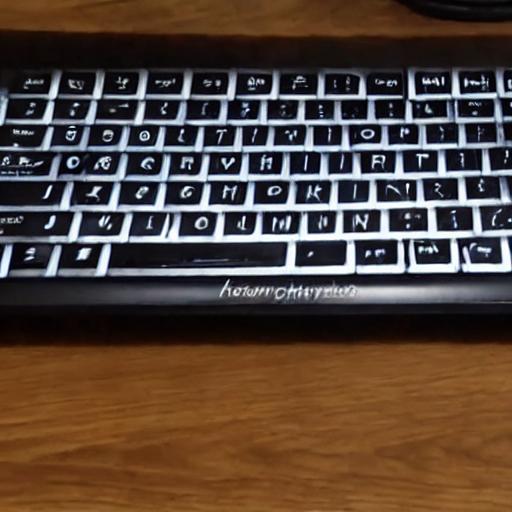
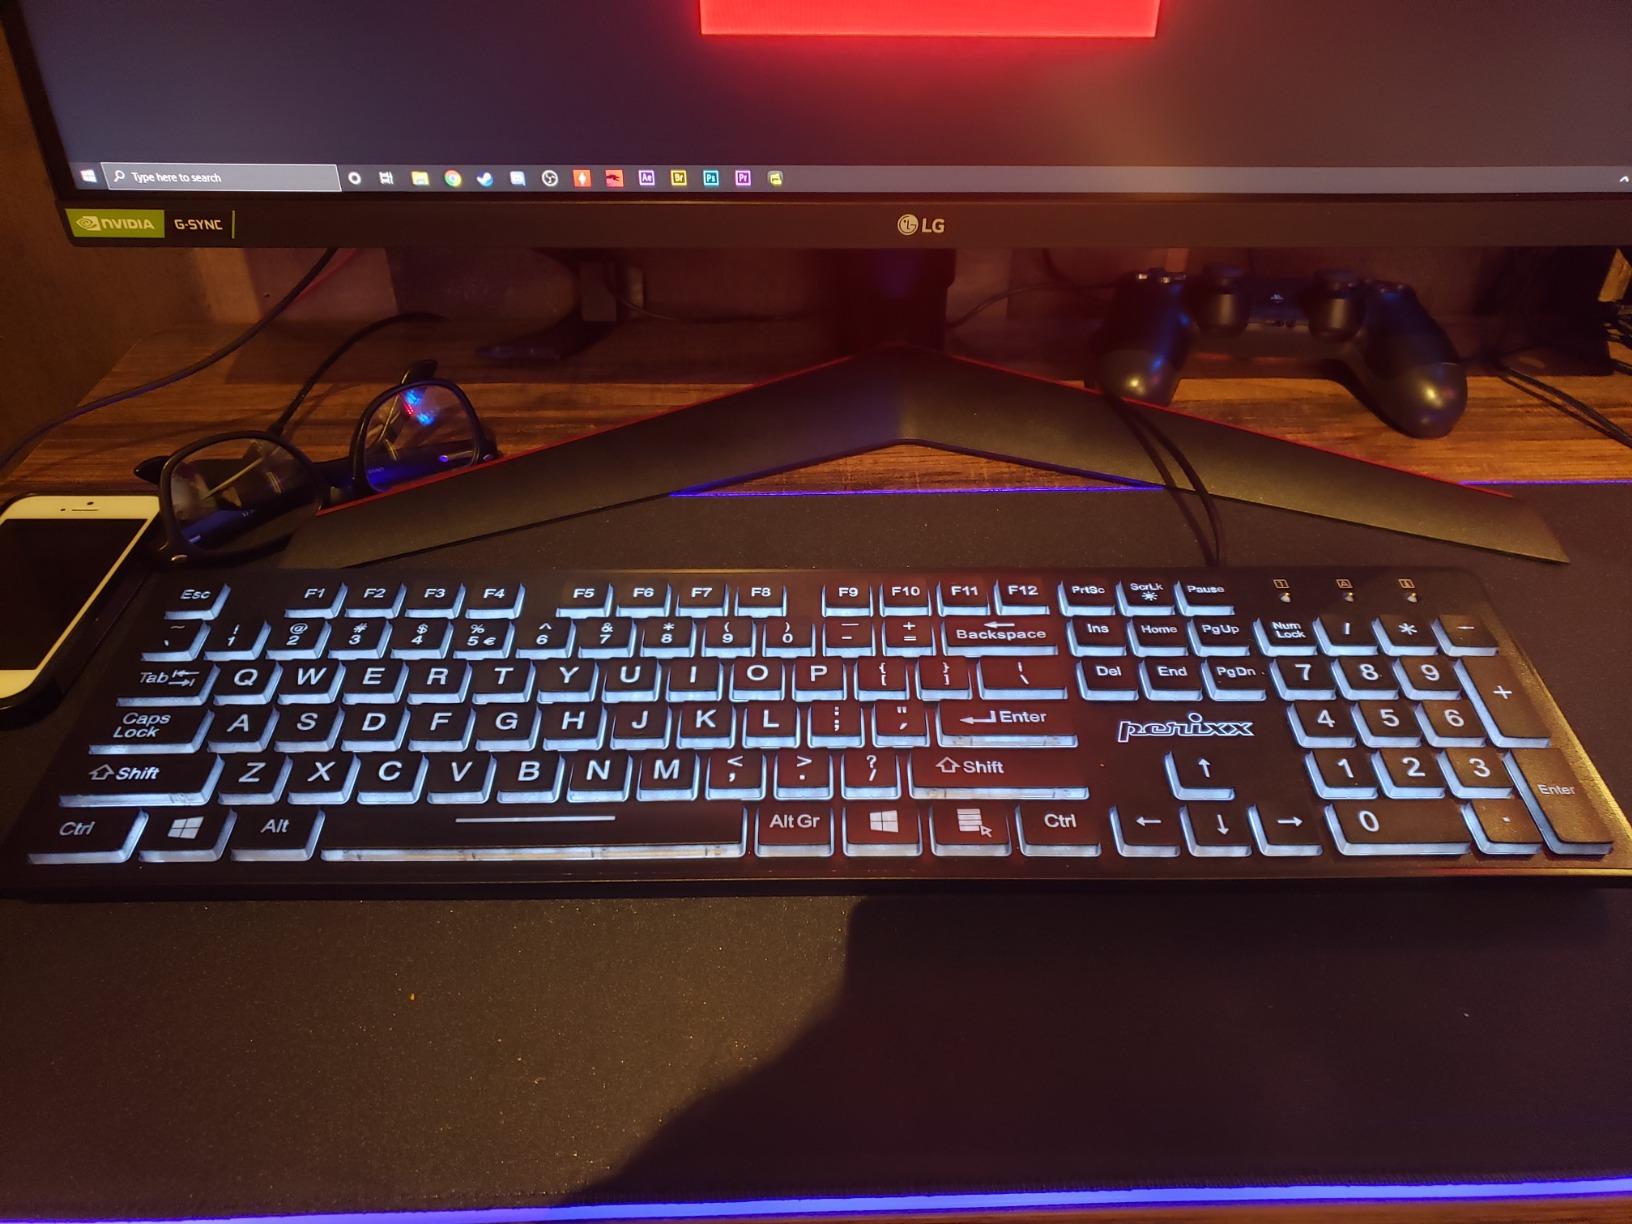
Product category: keyboard
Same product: no